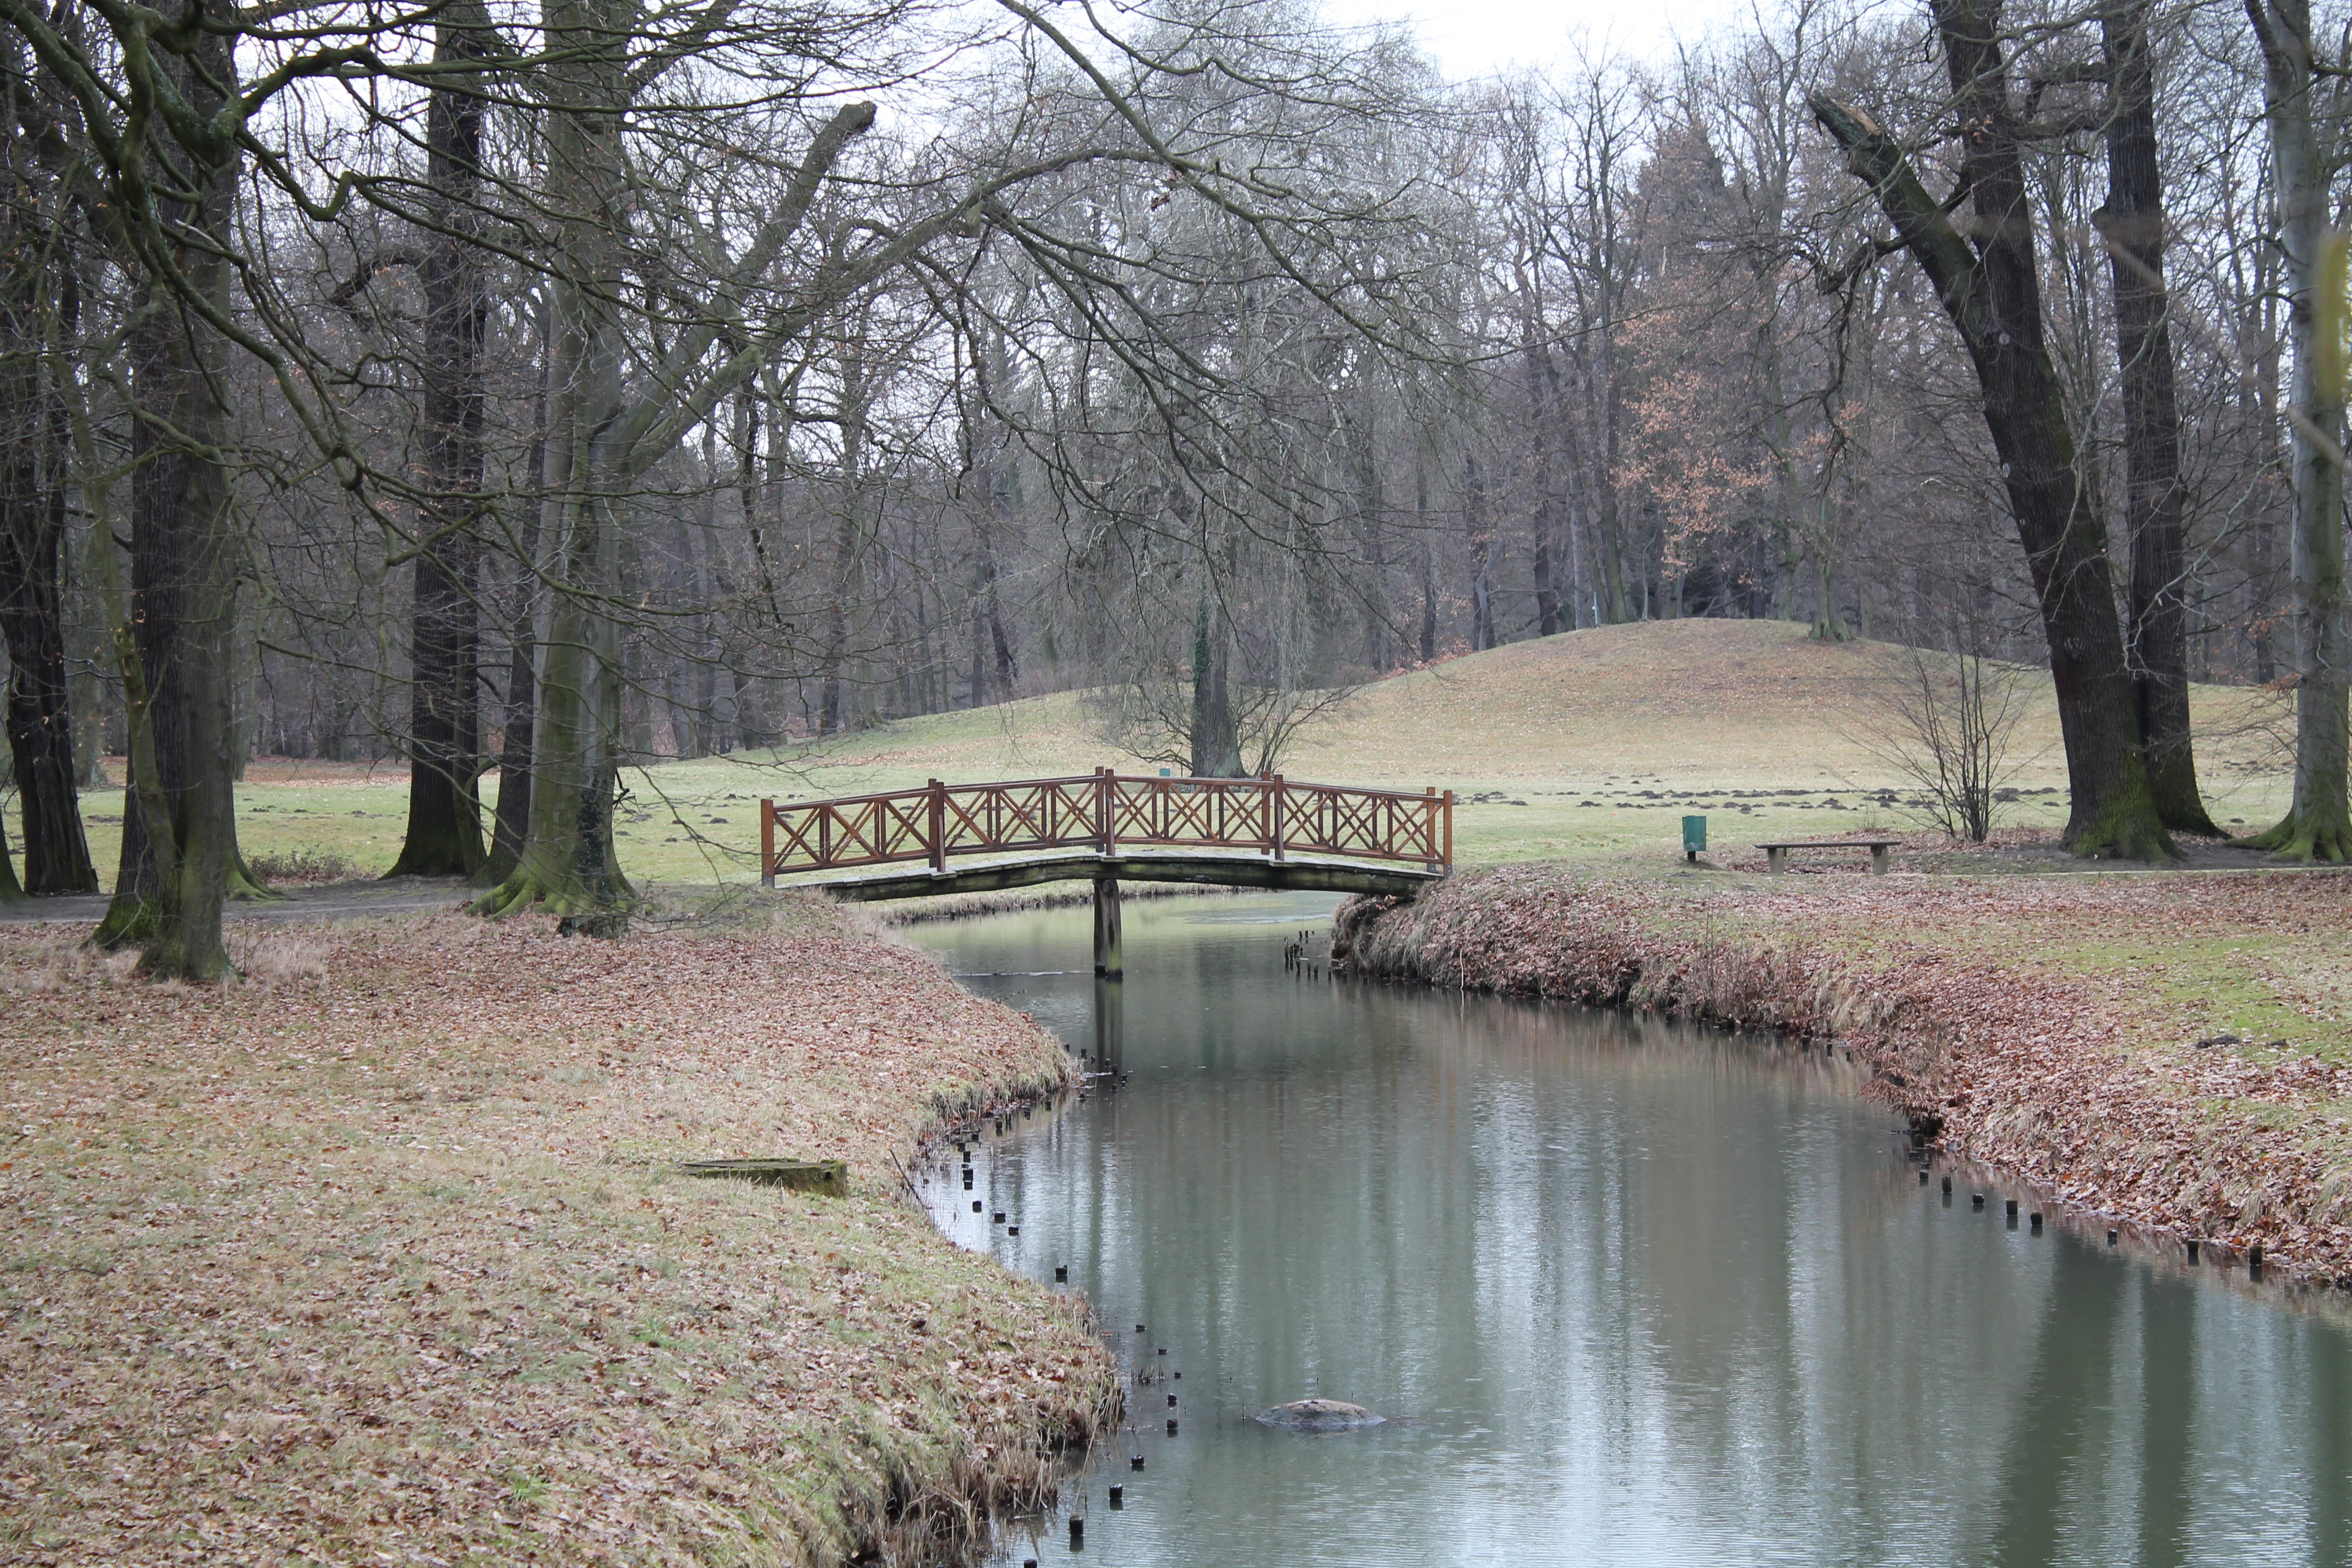
landscape, tree, water, forest, bridge, river, canal, pond, stream, reflection, park, rest, reservoir, waterway, trees, leaves, wetland, woodland